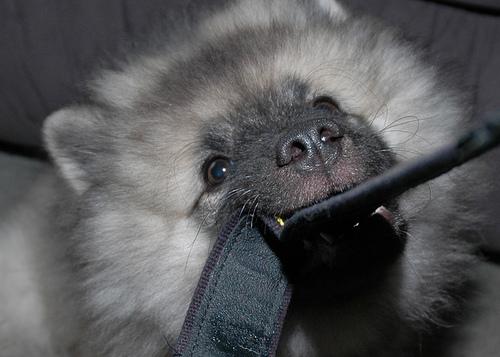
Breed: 223-n000092-keeshond